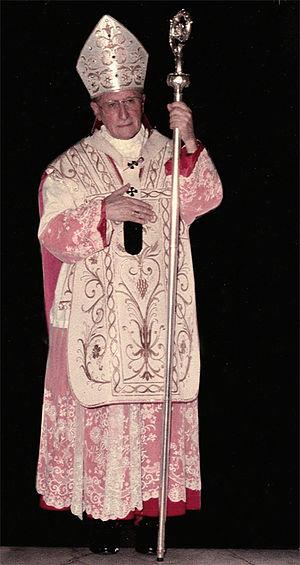
Le cardinal italien Giovanni Canestri
Giovanni Canestri, né le 30 septembre 1918 à Castelspina, dans la province d'Alexandrie, dans la région du Piémont, en Italie et mort le 29 avril 2015 à Rome est un cardinal italien, archevêque de Gênes de 1987 à 1995.